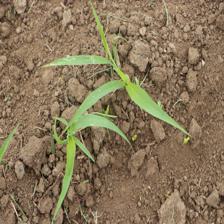
Label: Sorghum